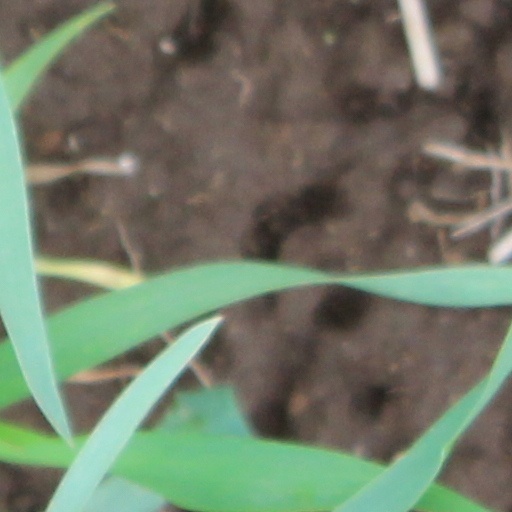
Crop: wheat